Ganabhaban

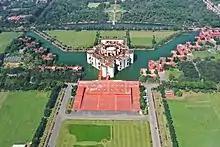
View of the National Parliament House. Ganabhaban is located in the top left corner.

It is on the northwest corner of the Mirpur Road and Lake Road crossing and a five-minute walk from the National Parliament House. The area is one of the highest security zones of Dhaka. The Prime Minister's Office is a little way off.